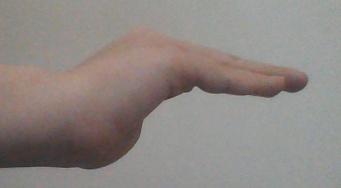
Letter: haa